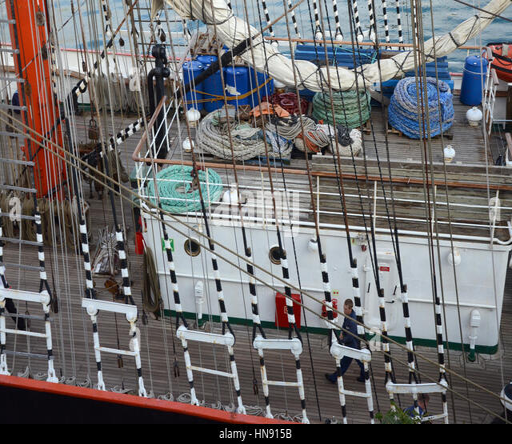
a view of the deck of ship .